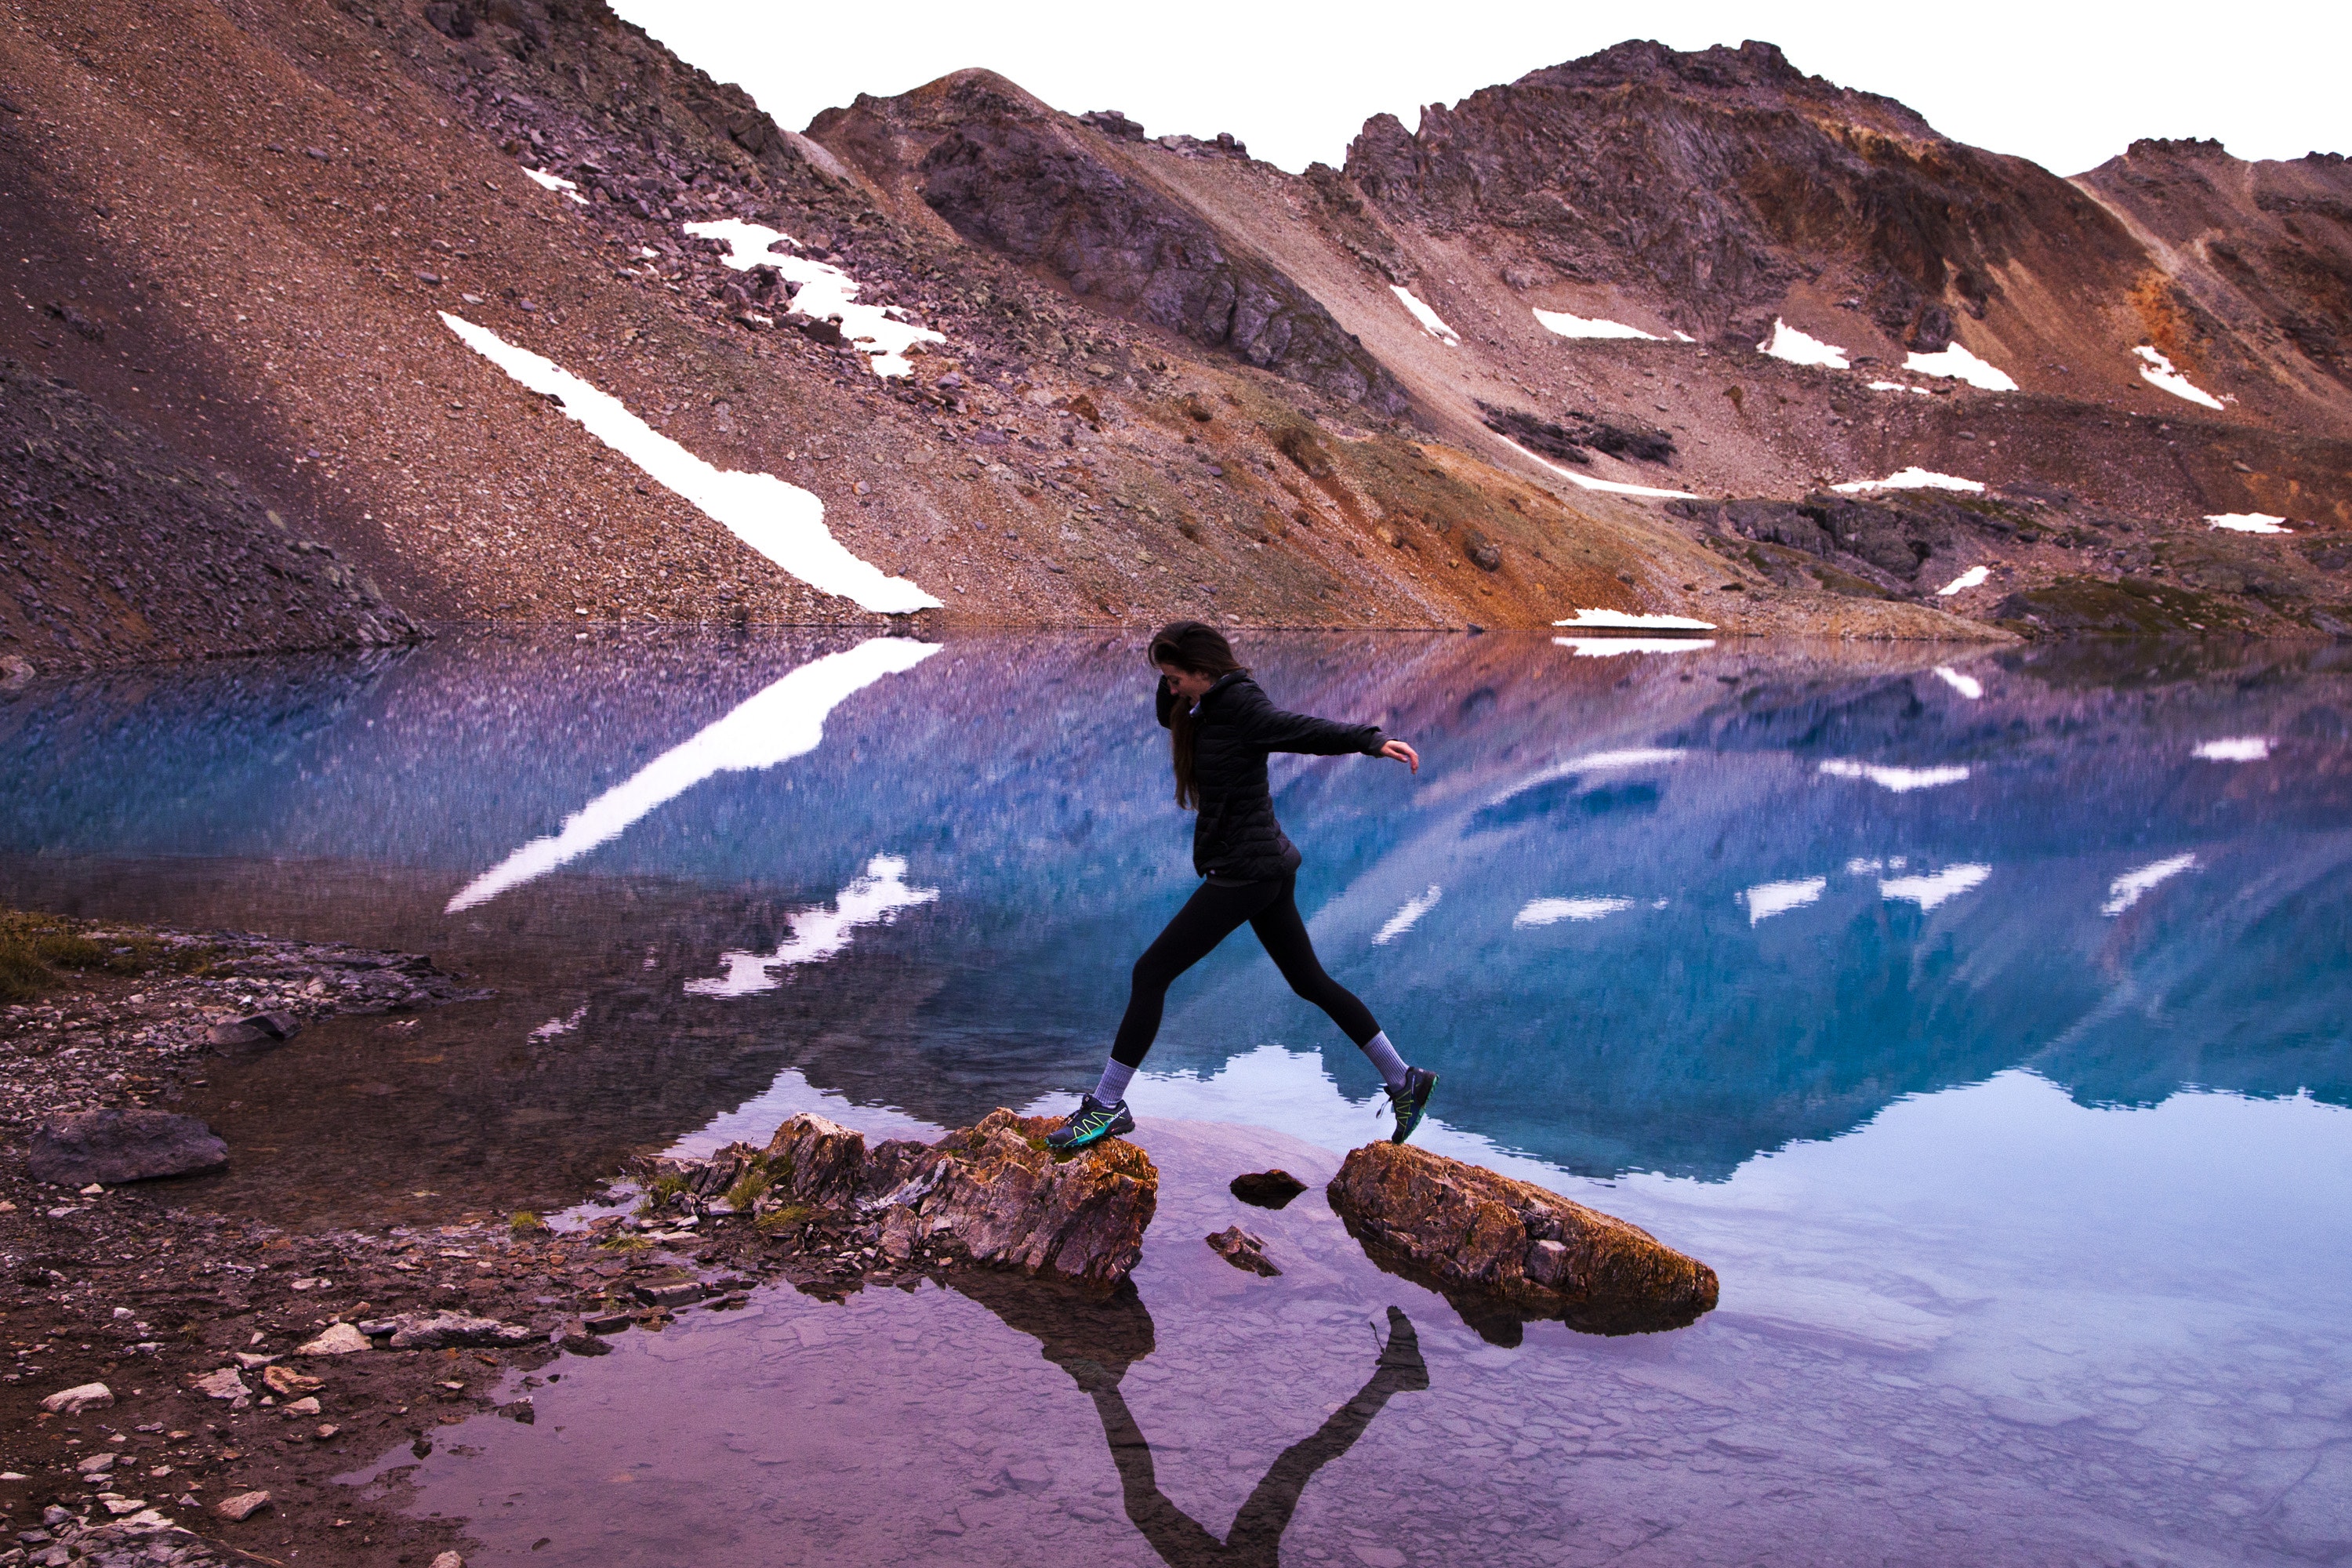
mountainous landforms, mountain, reflection, mountain range, sky, wilderness, glacial landform, snow, adventure, alps, recreation, rock, glacier, mountaineering, ridge, landscape, ice, hill, fell, valley, lake, terrain, cloud, moraine, summit, fjord, leisure, wadi, national park, vacation, ice cap, winter, tourism, walking